Vayeira

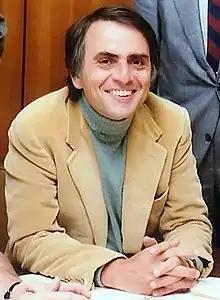
Sagan

Umberto Cassuto identified the following chiastic structure in Abraham's 10 trials in Genesis 12–22: